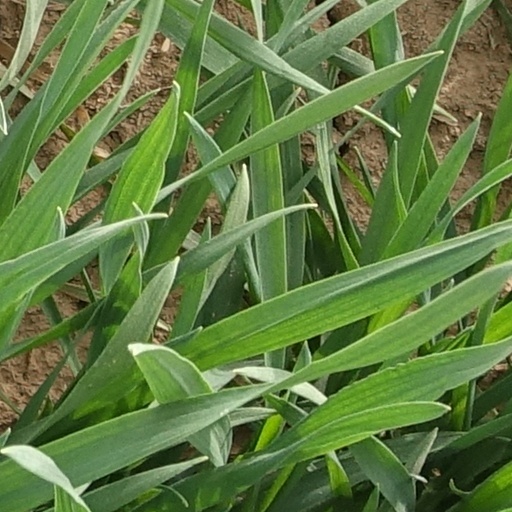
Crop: wheat